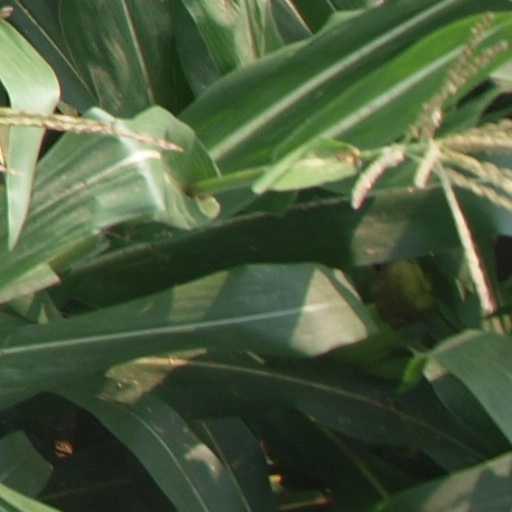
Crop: maize; corn